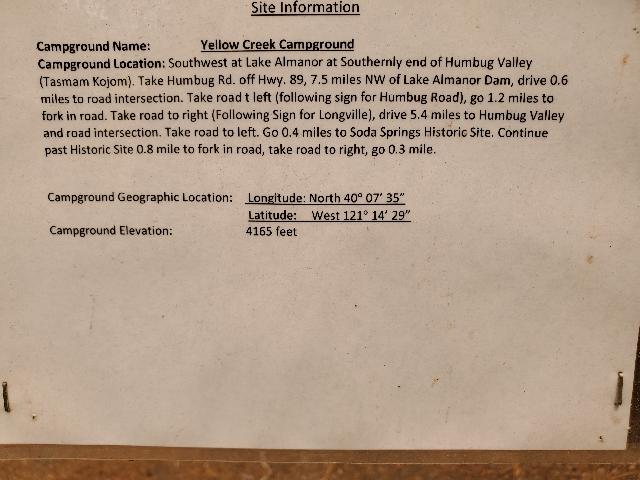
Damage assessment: no_damage